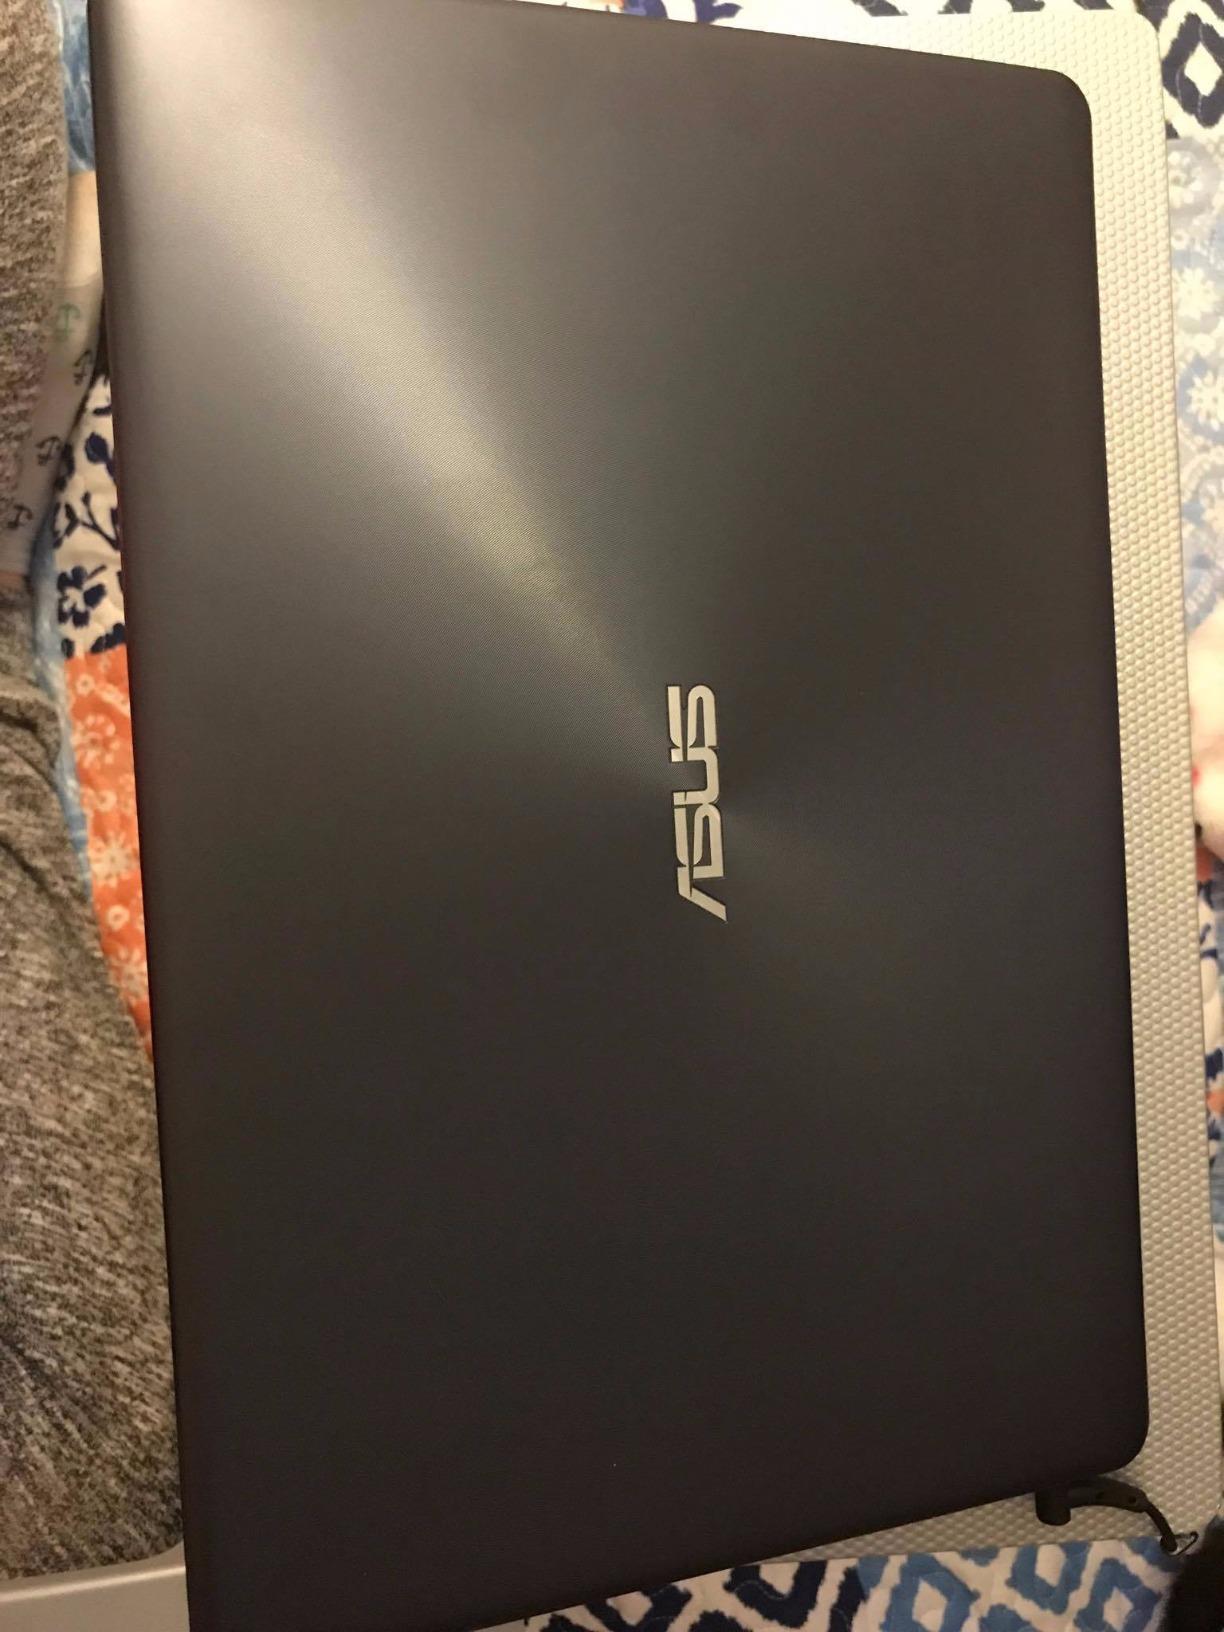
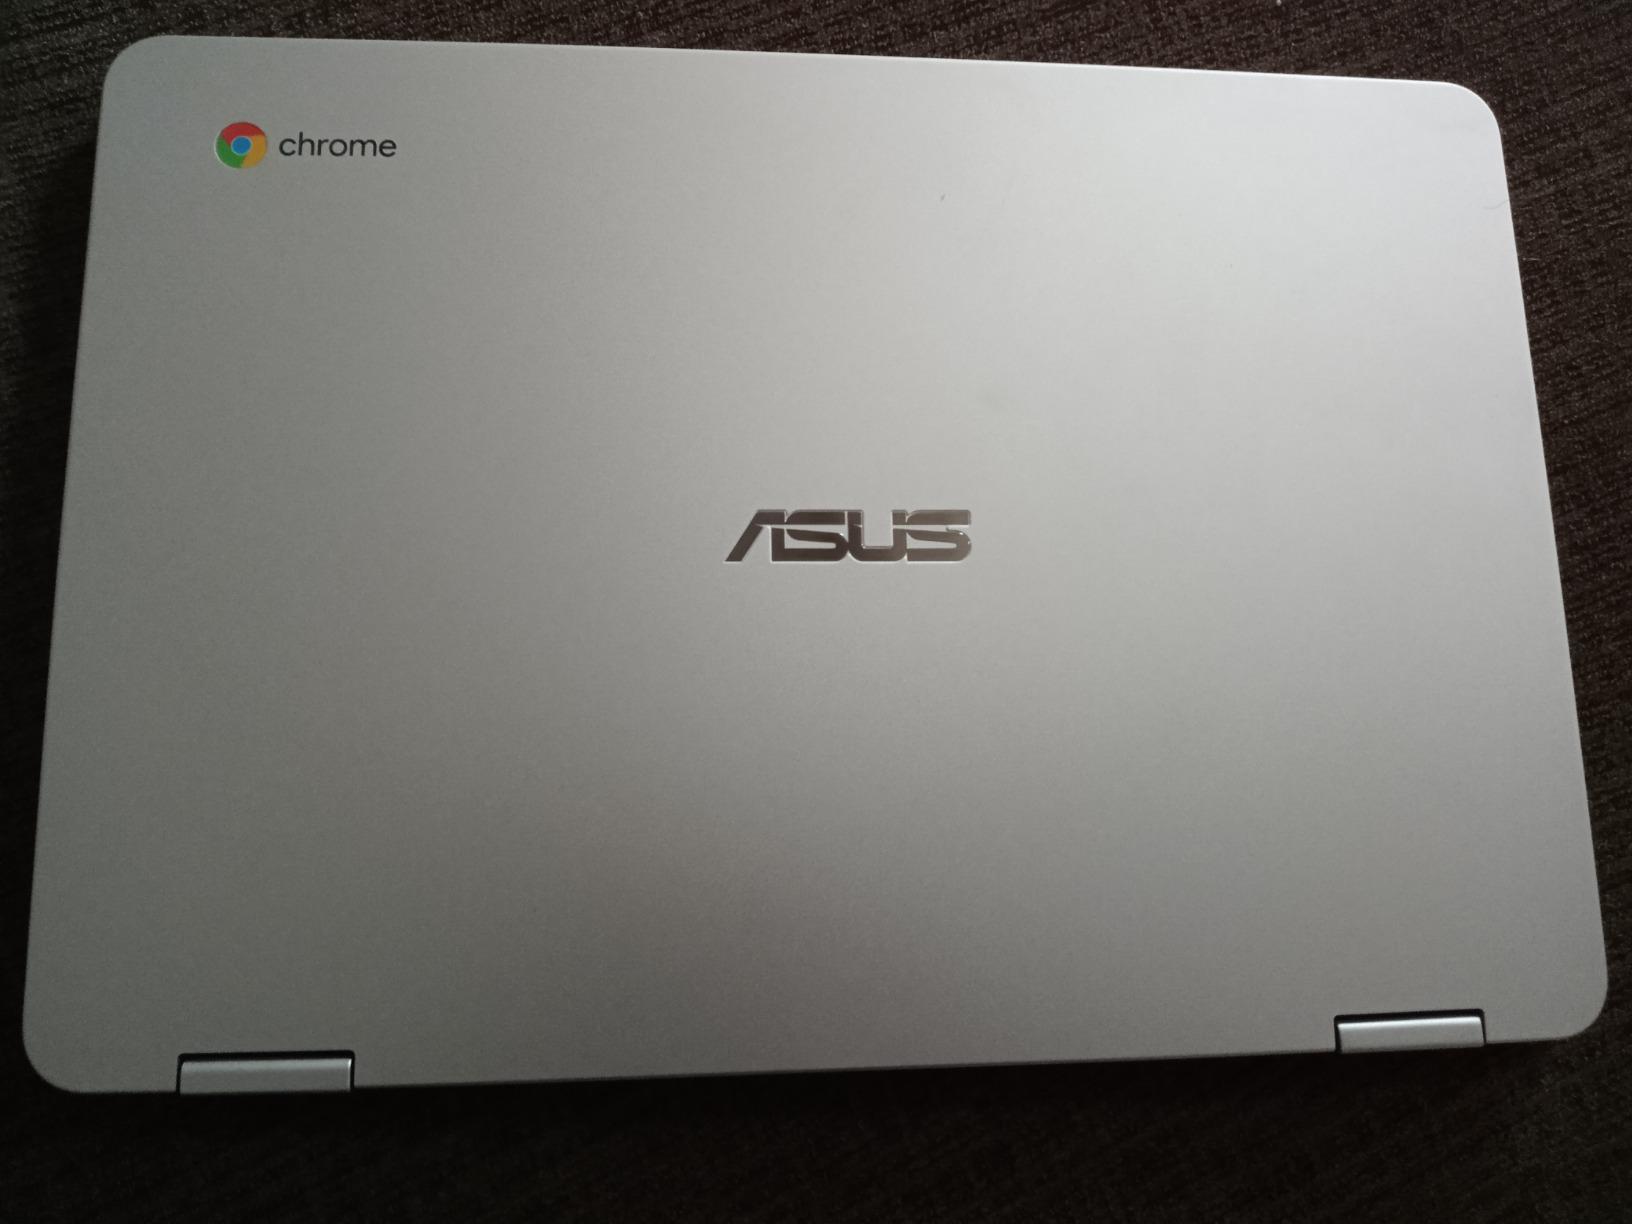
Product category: laptop
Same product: no